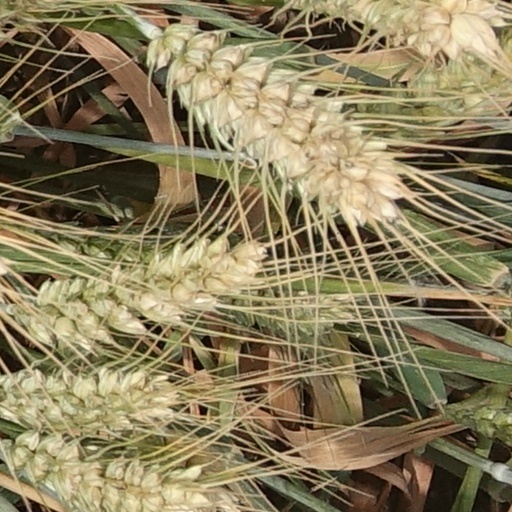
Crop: wheat